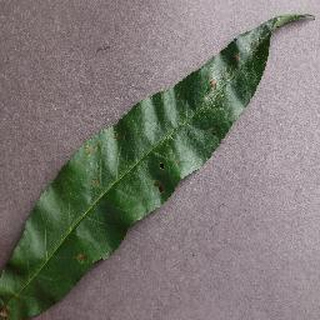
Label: peach_bacterial_spot